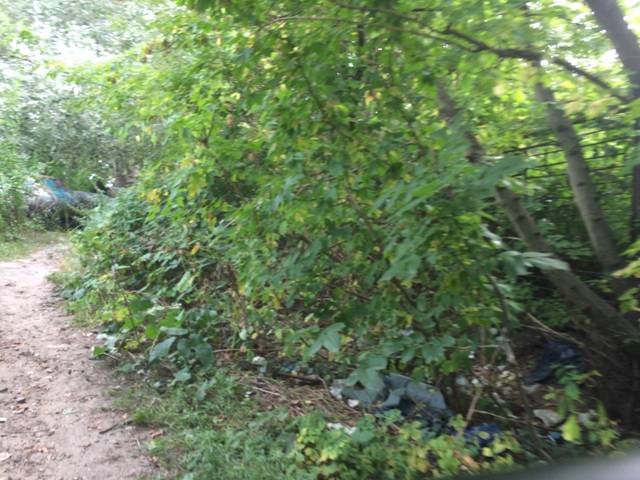
Region: Germany
Coordinates: 52.541, 13.434